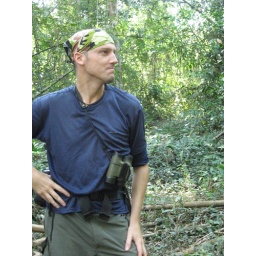
Edward H B Pollard - elephant poo collector extraordinaire in the forest of MondulKiri